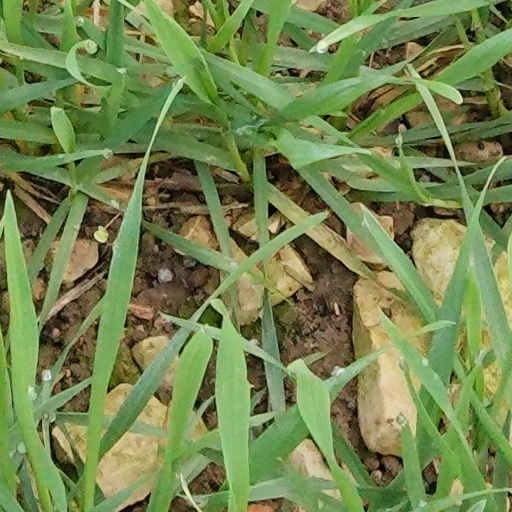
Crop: wheat